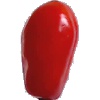
Label: Tomato 2